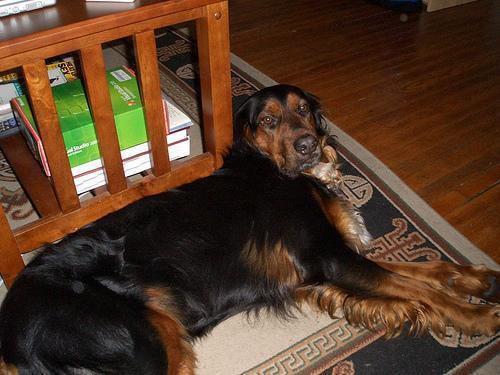
Gordon_setter